Culture of ancient Illyria

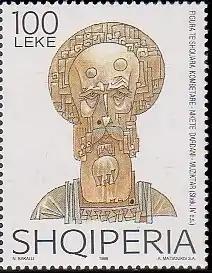
Nicetas of Remesiana in a stamp from Albania

The Illyrian language was an Indo-European language or group of languages spoken by the Illyrians in Southeast Europe during antiquity. The language is unattested with the exception of personal names and placenames. Just enough information can be drawn from these to allow the conclusion that it belonged to the Indo-European language family. In ancient sources, the term "Illyrian" is applied to a wide range of tribes settling in a large area of southeastern Europe, including Ardiaei, Autariatae, Delmatae, Dassareti, Enchelei, Labeatae, Pannonii, Parthini, Taulantii and others (see list of ancient tribes in Illyria). It is not known to what extent all of these tribes formed a homogeneous linguistic group, but the study of the attested eponyms has led to the identification of a linguistic core area in the south of this zone, roughly around what is now Albania and Montenegro, where Illyrian proper is believed to have been spoken.